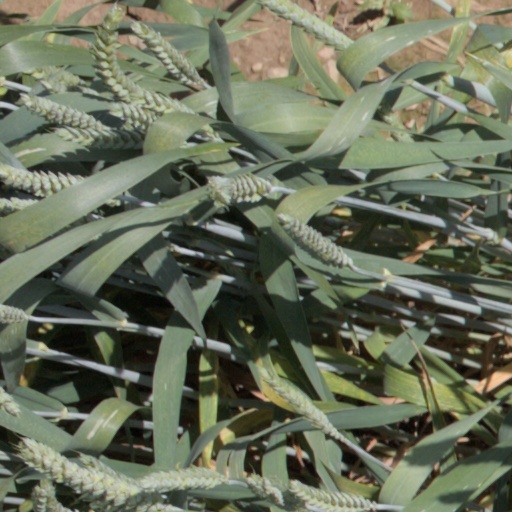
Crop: wheat